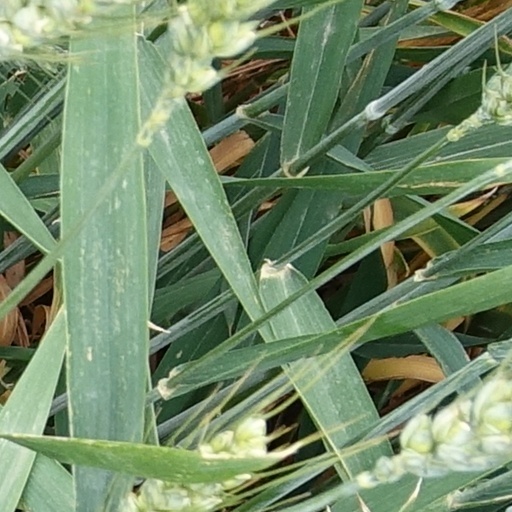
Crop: wheat